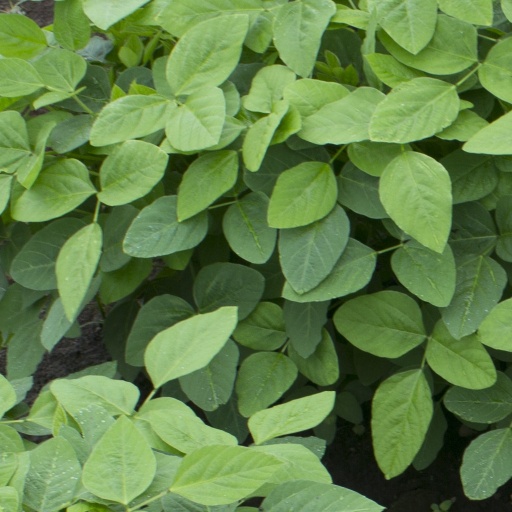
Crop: soybean